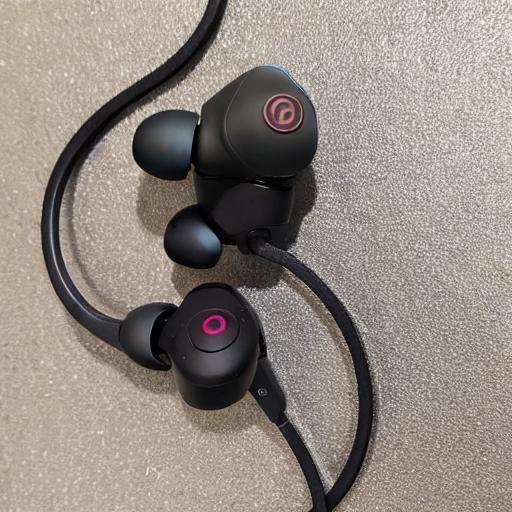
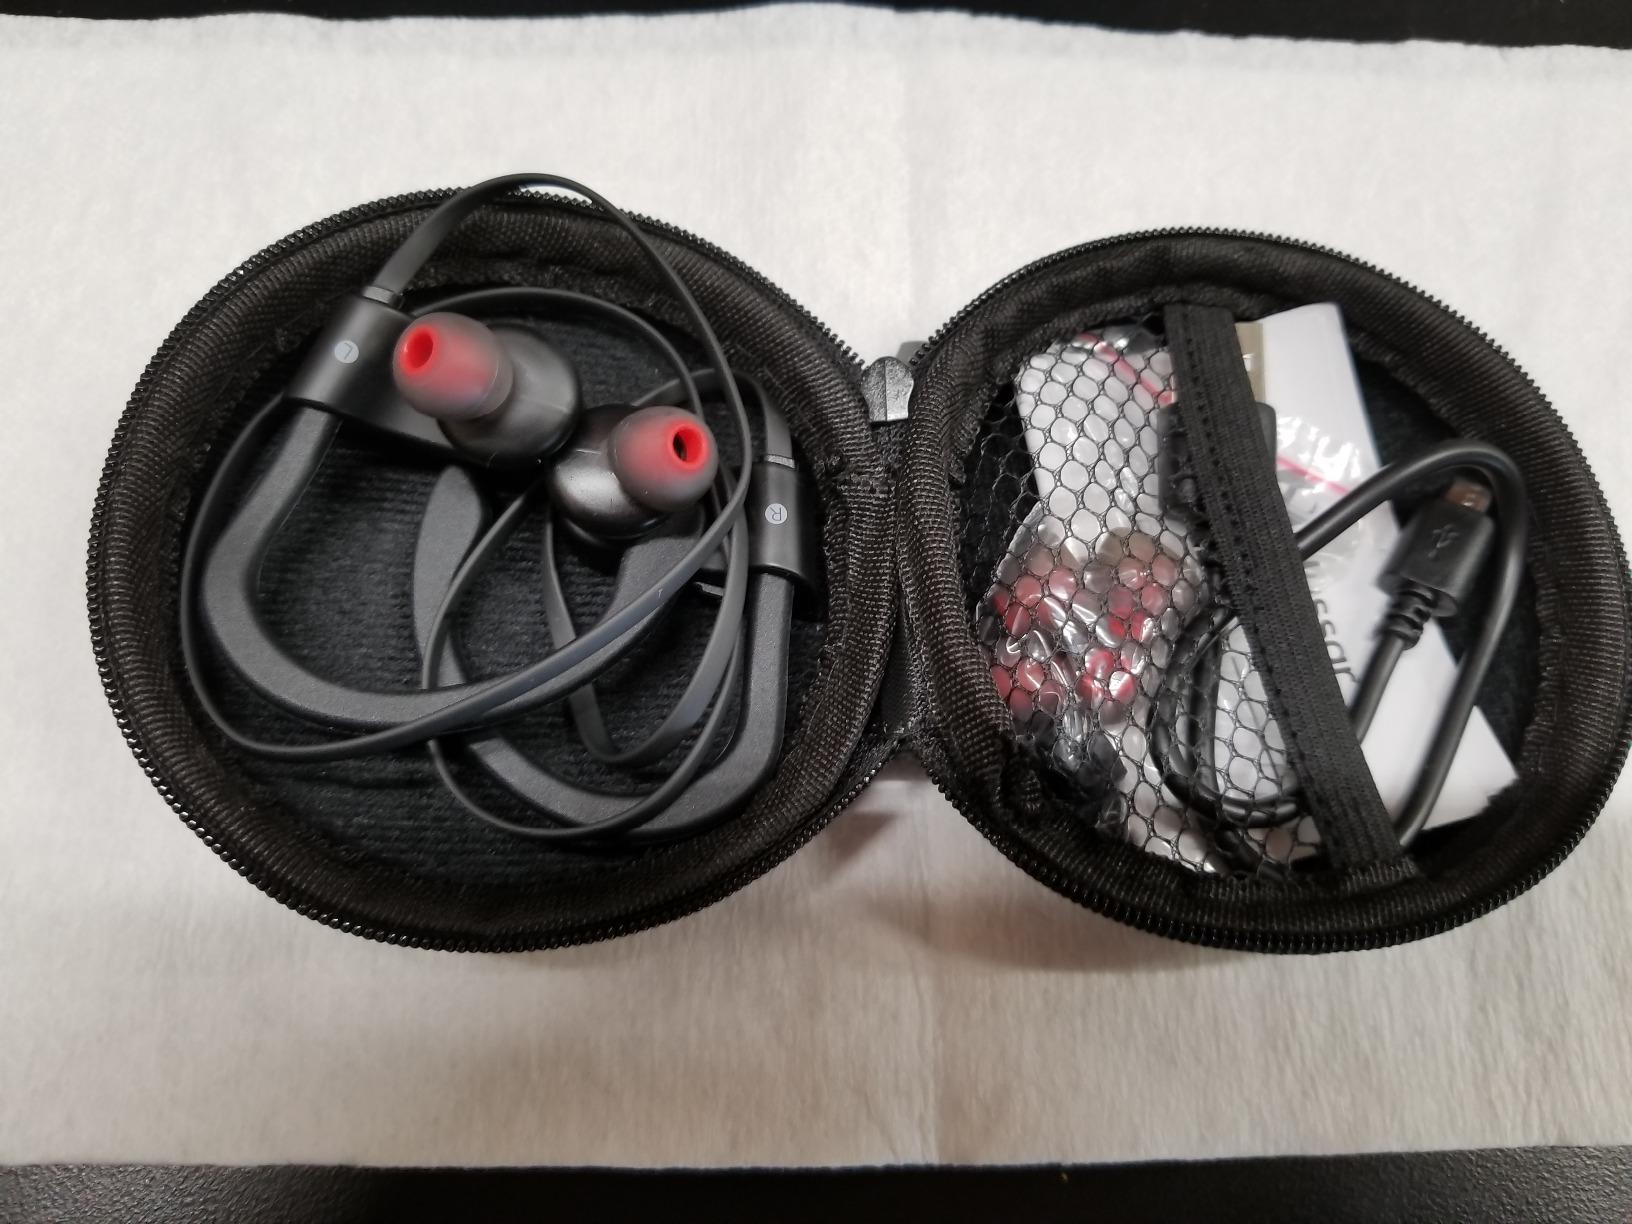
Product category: headphones
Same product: no